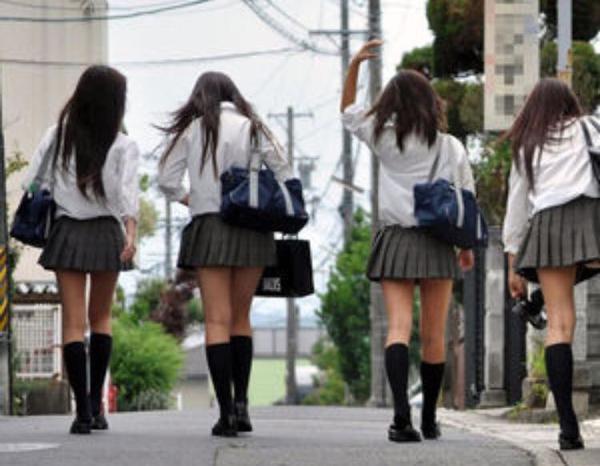
回答: テ"リヘル部活動開始